Describe the emotion expressed in this image:  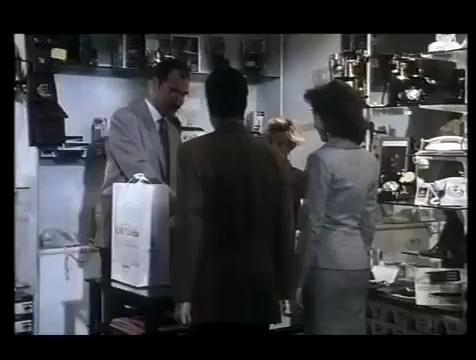
This person displays Fear, valence and arousal with low intensity.